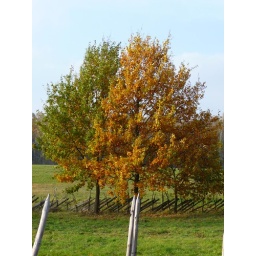
One green and one yellow tree side by side.